SM UB-16

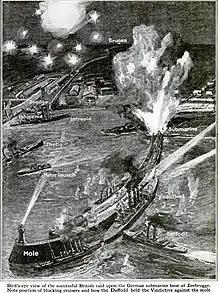
Despite the fact that the British Zeebrugge Raid partially blocked the canal on 28 April 1918, "UB-16" sortied from Zebrugge the following day.

In mid-May, Scheer completed plans to draw out part of the British Grand Fleet. The German High Seas Fleet would sortie for a raid on Sunderland, luring the British fleet across nests' of submarines and mine-fields". In support of the operation, "UB-16" and five other Flanders boats set out at midnight 30/31 May to form a line east of Lowestoft. This group was to intercept and attack the British light forces from Harwich, should they sortie north to join the battle. Unfortunately for the Germans, the British Admiralty had intelligence reports of the departure of the submarines which, coupled with an absence of attacks on shipping, aroused British suspicions.